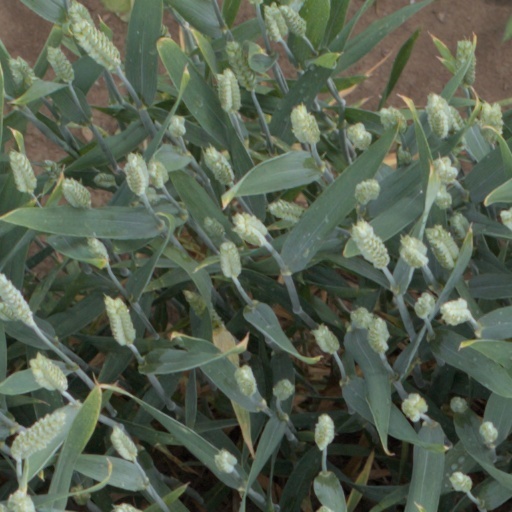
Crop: wheat